Love Insurance

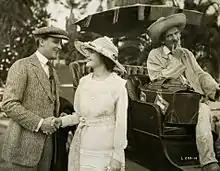
Bryant Washburn, Lois Wilson and John Cossar

Love Insurance is a lost 1919 American silent comedy film directed by Donald Crisp, produced by Famous Players–Lasky and distributed by Paramount Pictures. It is based on the novel of the same name by Earl Derr Biggers, "Love Insurance".